U.S. Route 2 in Washington

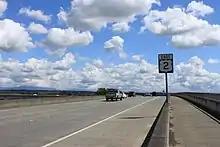
A highway shield on a concrete freeway bridge

US 2 is defined by the Washington State Legislature as SR 2, part of the Revised Code of Washington as §47.17.005. Every year, WSDOT conducts a series of surveys on its highways in the state to measure traffic volume. This is expressed in terms of annual average daily traffic (AADT), which is a measure of traffic volume for any average day of the year. In 2013, WSDOT calculated that the busiest section of US 2 within Washington was the Hewitt Avenue Trestle above the Snohomish River east of Everett, carrying over 76,000 vehicles, while the least busiest section of US 2 is in Moses Coulee, carrying 630 vehicles. The entire route of US 2 within Washington is designated as part of the National Highway System, classifying it as important to the national economy, defense, and mobility. WSDOT designates US 2 as a Highway of Statewide Significance, which includes highways that connect major communities in the state of Washington.